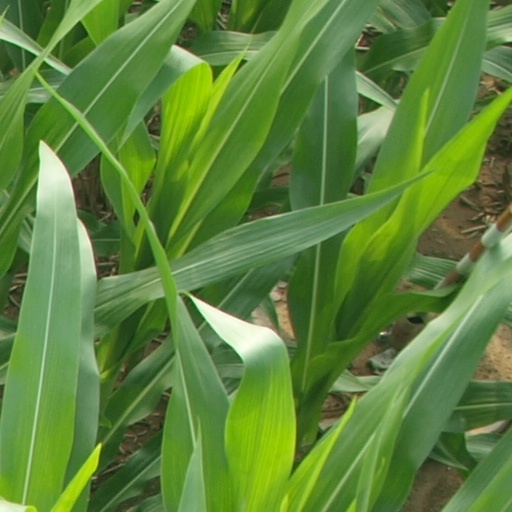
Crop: maize; corn